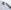
Number: 7